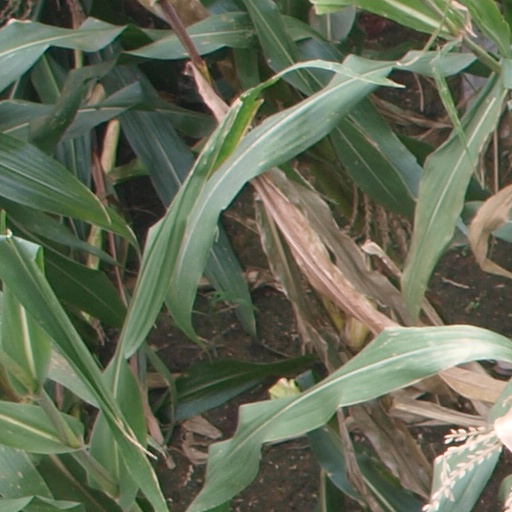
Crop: maize; corn